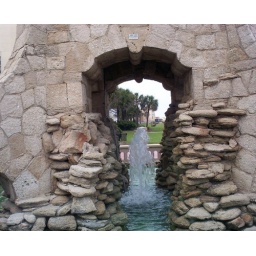
Fountain in clock tower